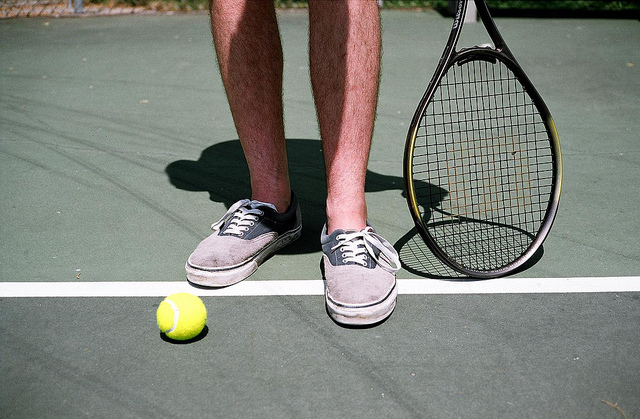
một người đang đứng ở trên sân tennis cùng cái vợi và quả bóng